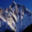
Label: mountain